Ginza Station

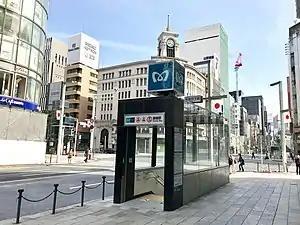
ExitA3 and Wako

is a subway station in Chūō, Tokyo, Japan, operated by the Tokyo subway operator Tokyo Metro. It serves the Ginza commercial district, and is the fourth-busiest Tokyo Metro station after Ikebukuro, Ōtemachi, and Kita-senju.